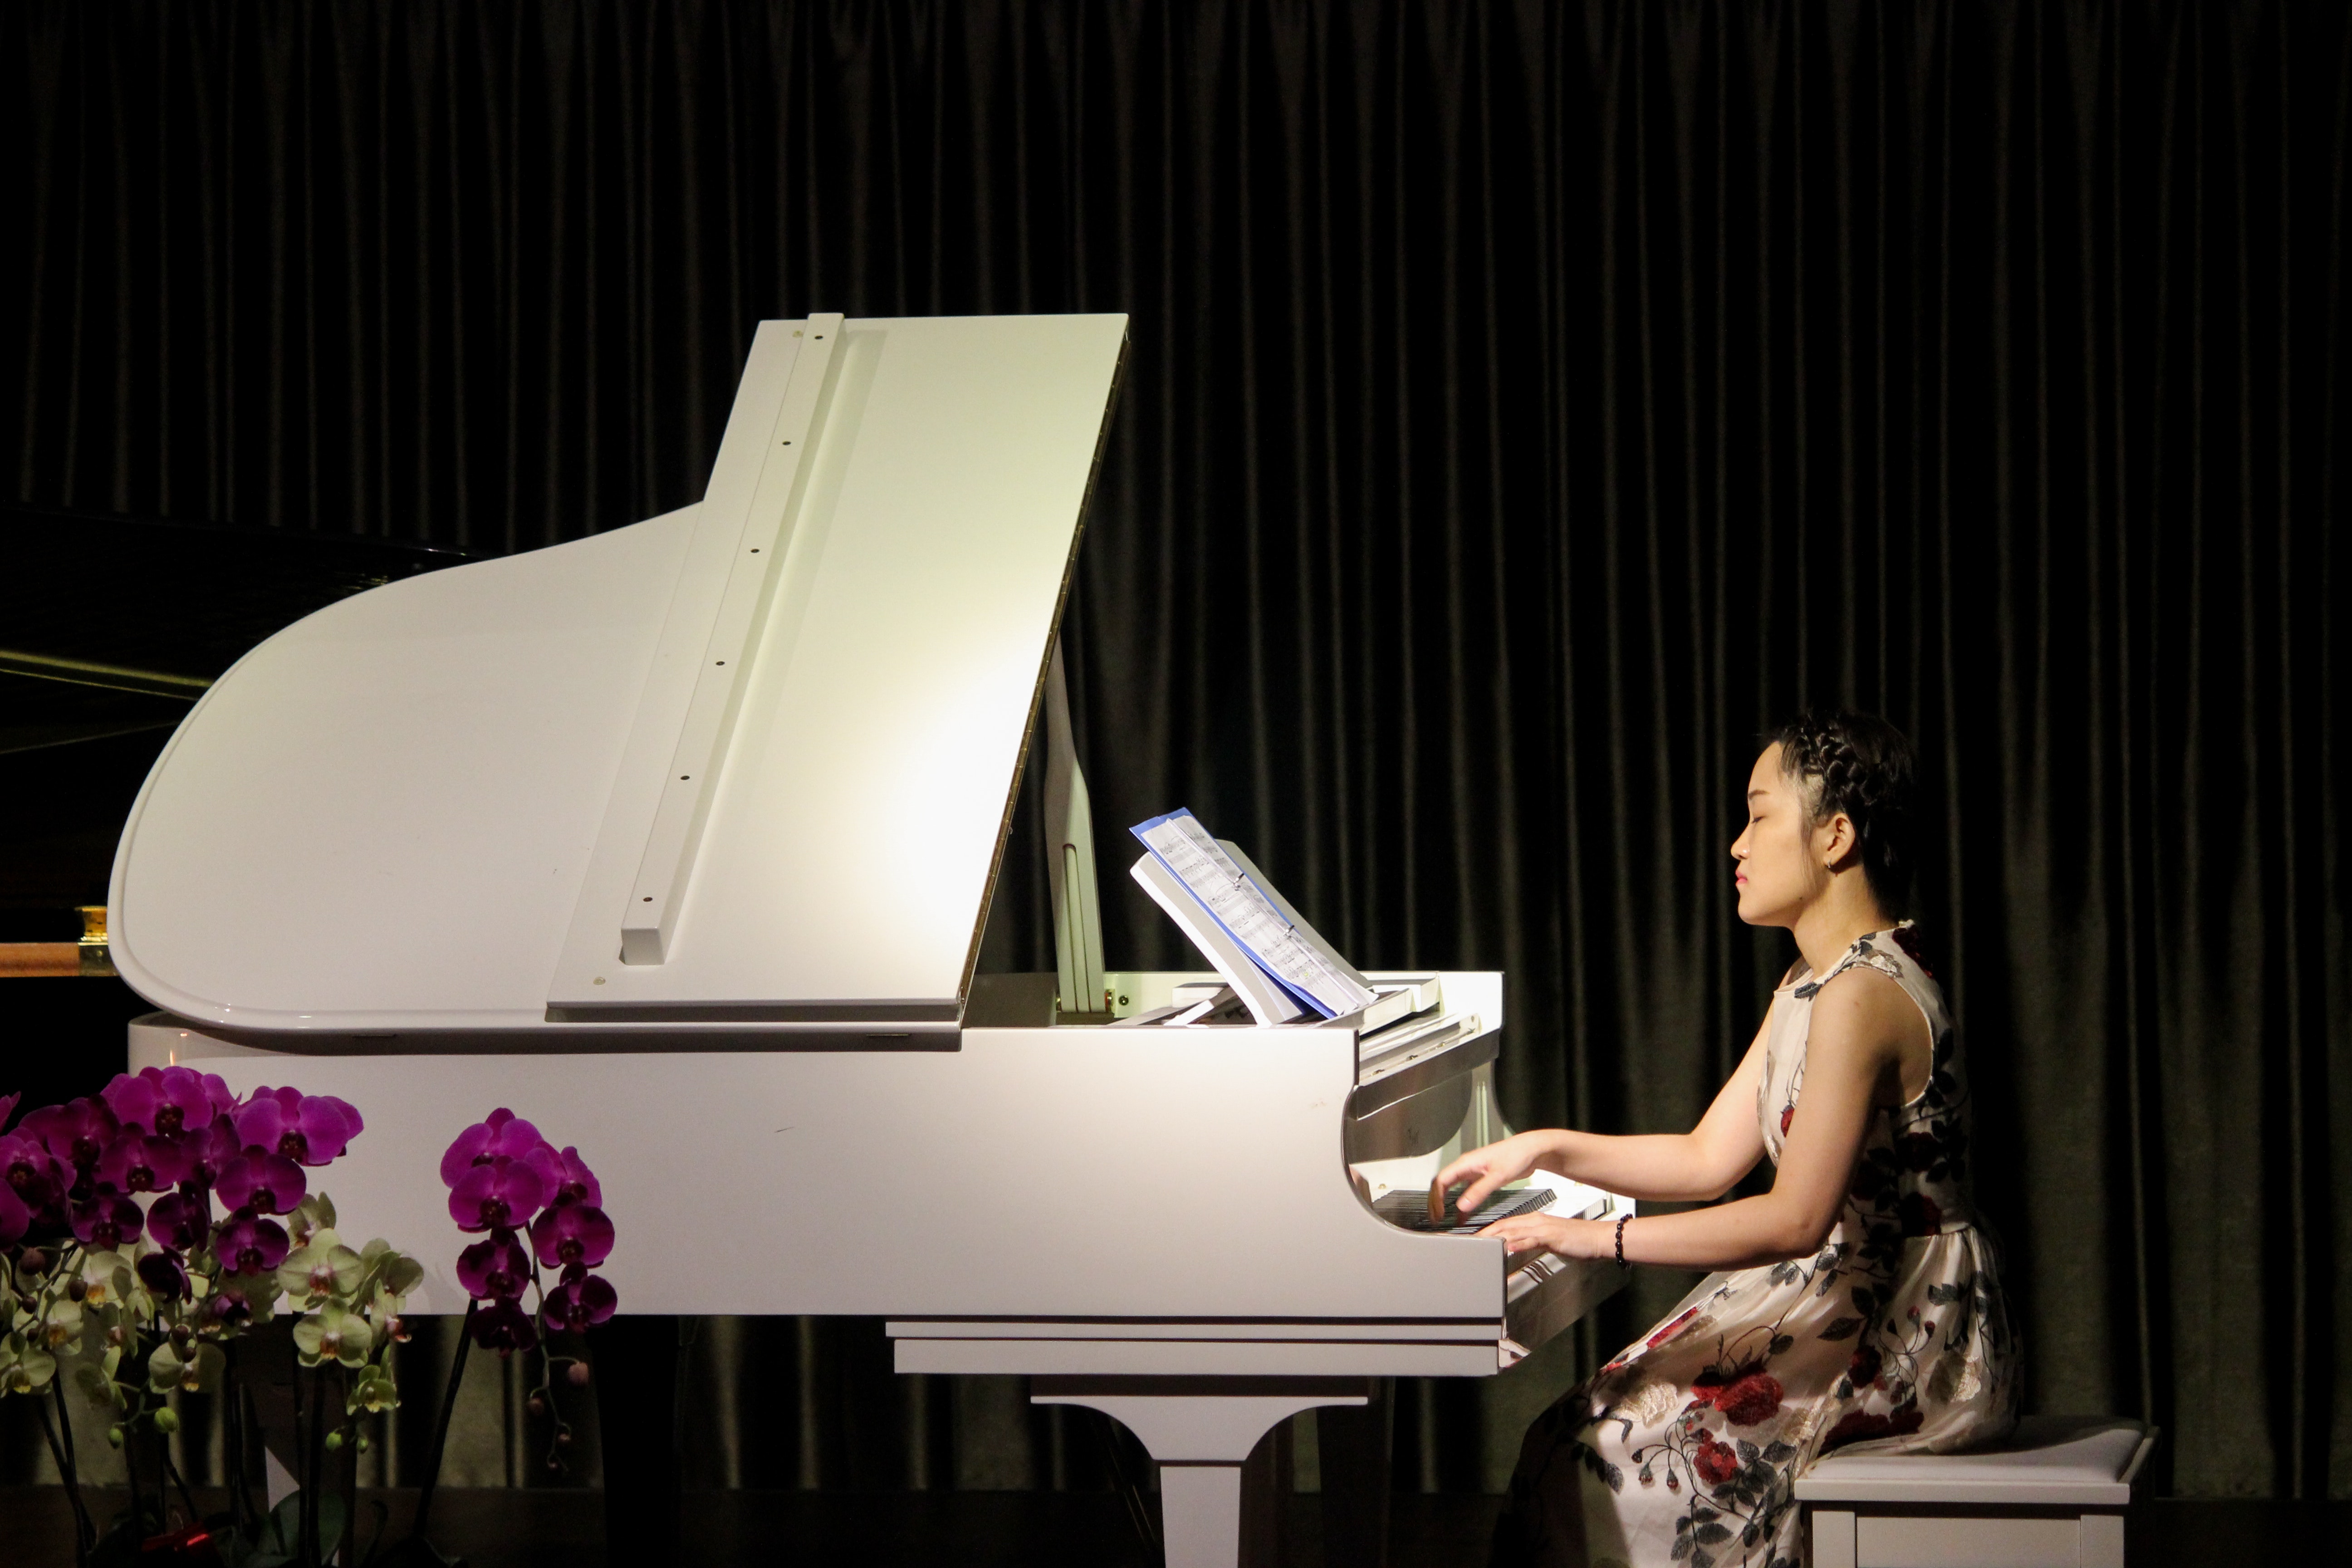
pianist, recital, piano, technology, keyboard, musician, electronic device, performance, fortepiano, digital piano, computer, electronic instrument, organist, player piano, musical keyboard